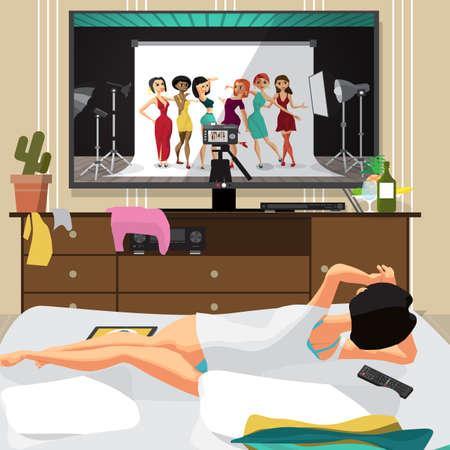
young lazy woman is lying on the couch and watching a movie on tv .